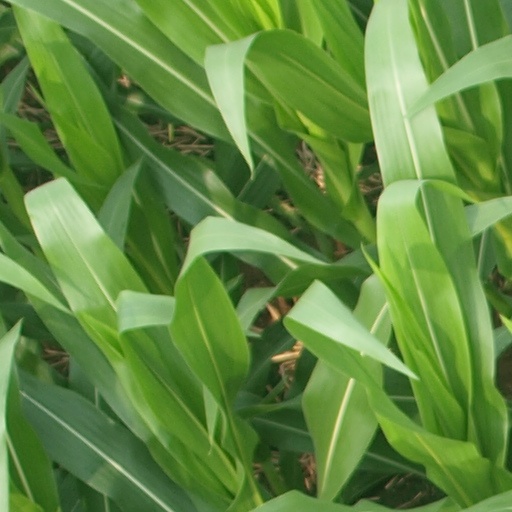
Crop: maize; corn